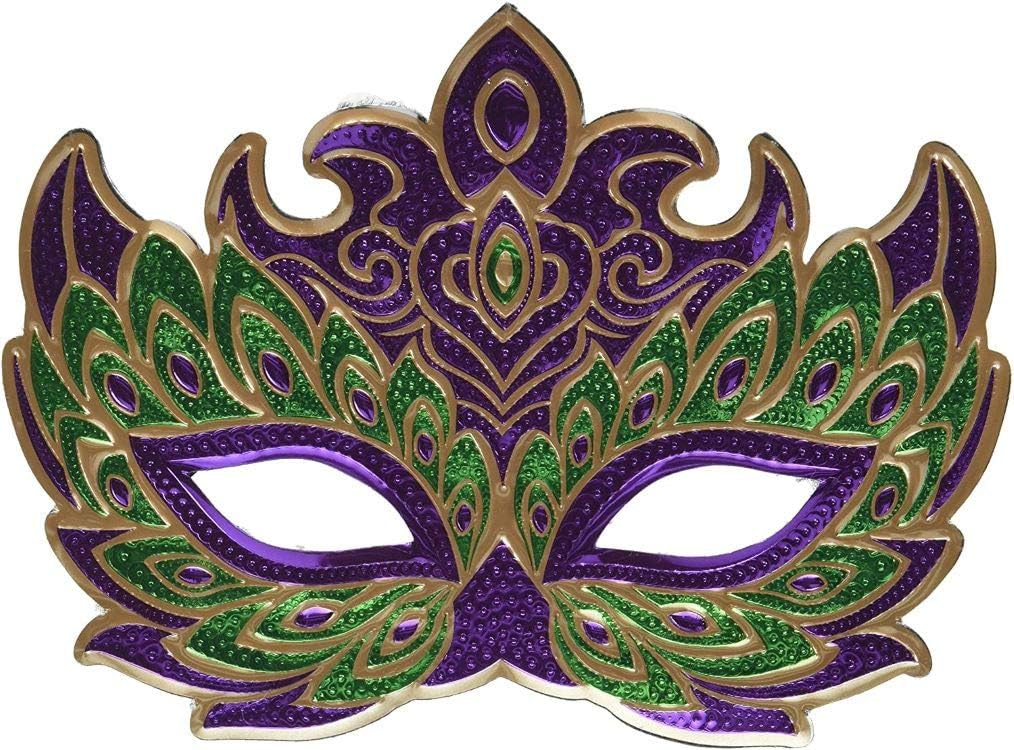
Amscan Mardi Gras Holographic Masquerade Mask, 6 3/4" x 9", Multicolor
Category: Amazon Home
Complete your Mardi GRAS outfit with our Mardi Gras Holographic mask! Features a purple, gold and green eye mask with eye holes and string attached to back for easy wearing. One size fits most teens and adults. Includes 1 Mardi Gras mask per package.
Features: 1 mask | Purple, gold and green eye mask with eye holes and string attached for easy wearing | Perfect favor or addition to your costume or photo booth props! | One size Fits most teens and adults